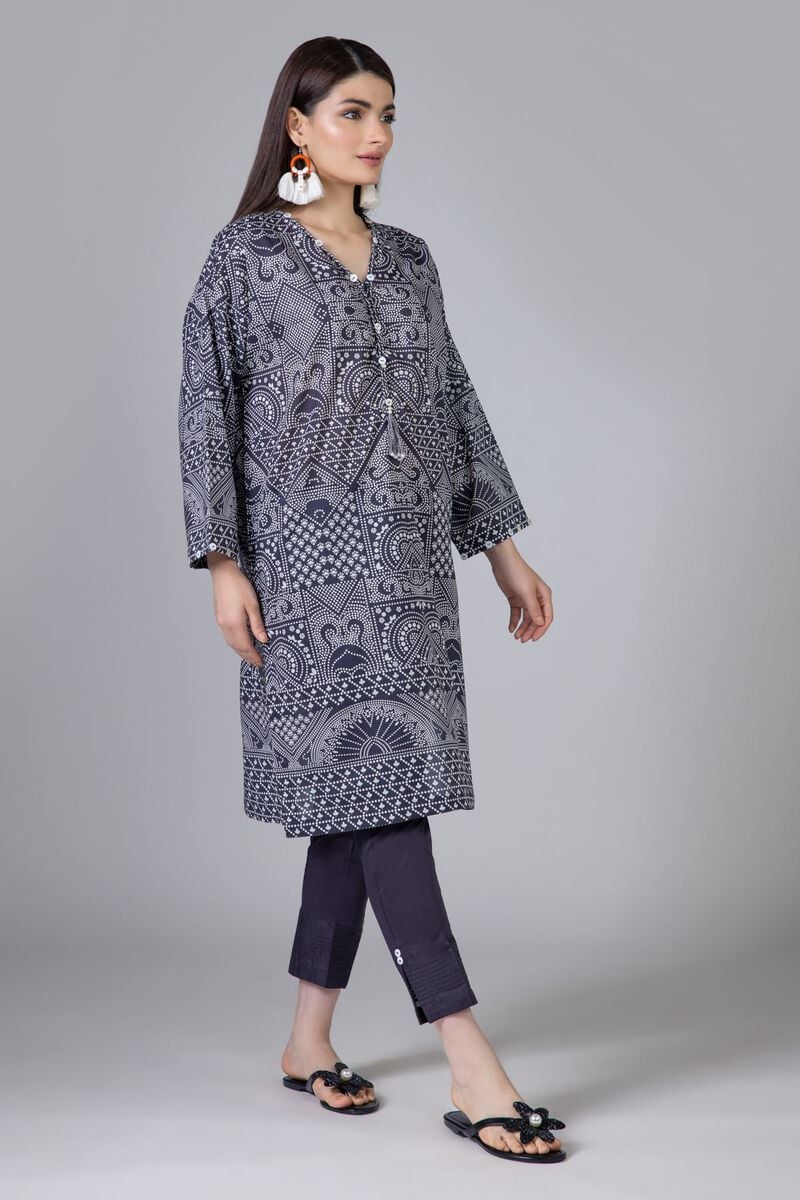
black multi embroidered cotton tunic